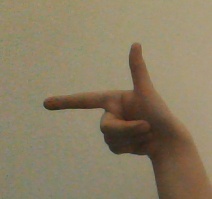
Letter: yaa